Massacre of the Acqui Division

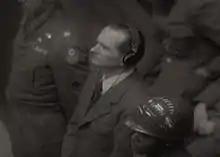
General Lanz, commander of the XXII Mountain Corps, at the Nuremberg Trials. To date he is the only person to have served a prison sentence for the events in Cephalonia.

The events in Cephalonia were repeated, to a lesser extent, elsewhere. In Corfu, the 8,000-strong Italian garrison comprised elements of three divisions, including the "Acqui's" 18th Regiment. On 24 September, the Germans landed a force on the island (characteristically codenamed "Operation Treason"), and by the next day they were able to induce the Italians to capitulate.